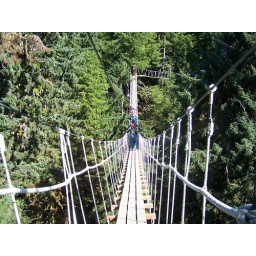
View of another walking bridge from the platform in the tree as we get ready to cross it.